H. O. Nicholson

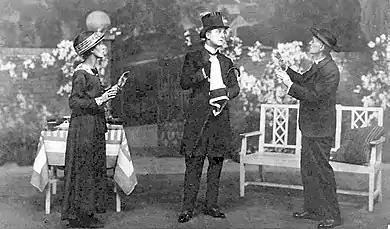
Nicholson (r) as Dr Chasuble in "The Importance of Being Earnest", 1923 revival, with Louise Hampton and Leslie Faber

Hubert Osbert Butler Nicholson (5 January 1868 – 22 September 1940), known professionally as H. O. Nicholson, was an English character actor of the first half of the 20th century.